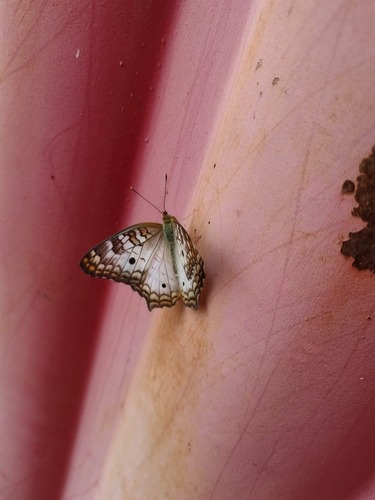
Scientific name: Anartia jatrophae
Common name: White peacock
Family: Nymphalidae
Order: Lepidoptera
Pollinator type: Primary pollinator
Habitat: Gardens, parks, and open areas
Geographic range: Southern United States to Argentina
Conservation status: Least Concern